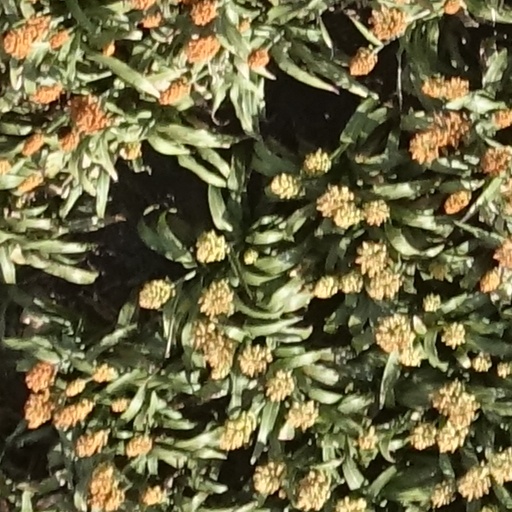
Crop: sorghum